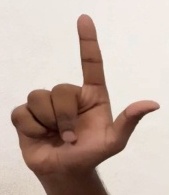
ASL sign: L